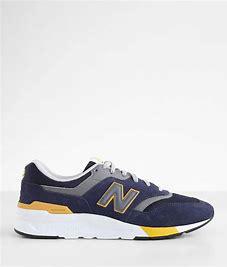
Brand: New
Model: Balance New Balance 997H